Earp Vendetta Ride

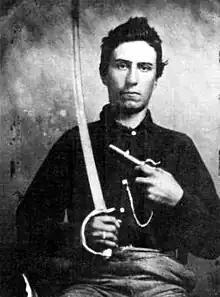
John "Texas Jack" Vermillion

Early in the evening Cochise County Sheriff Behan received the delayed telegram. He gathered his deputies and Tombstone City Marshal Dave Neagle. The men met at the door of the Cosmopolitan Hotel, preparing to arrest the five men. The heavily armed Earp lawmen passed through the door of the Cosmopolitan Hotel, on their way to pick up their horses from Montgomery's stable. Behan told Deputy U.S. Marshal Earp, "Wyatt, I want to see you." Without stopping, Wyatt replied, "You might see me once too often." Behan or his posse made no attempt to stop the Earp party.